Katharina Maisch

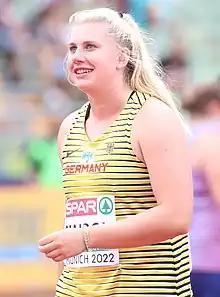
2022 in Munich

Katharina Maisch (born 12 June 1997) is a German athlete. She competed in the women's shot put event at the 2021 European Athletics Indoor Championships.